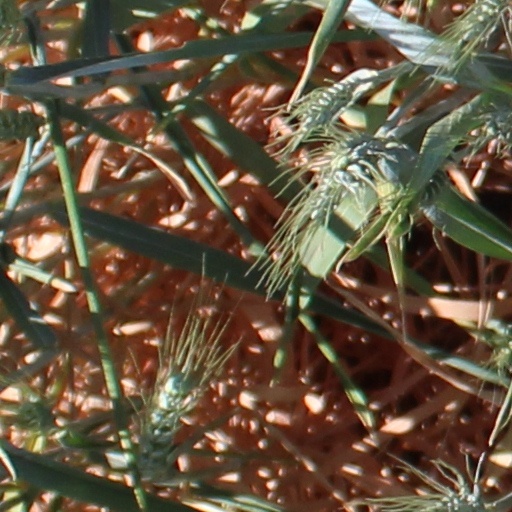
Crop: wheat